20th Army Corps (Russian Empire)

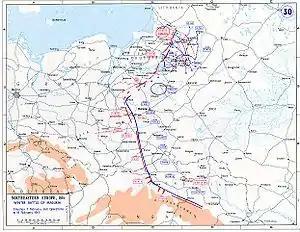
Actions during the winter battle at the Masurian Lakes.

During the Second Battle of the Masurian Lakes, the 20th Army Corps was led by General Pavel Illyich Bulgakov. On February 7, in the middle of a snowstorm, Fritz von Below's German Eighth Army launched a surprise attack, advancing within one week. They inflicted severe casualties on the Imperial Russian Army, resulting in its disorderly withdrawal with many of its soldiers being imprisoned. The greatest loss came when the 20th Army Corps was surrounded by the German Tenth Army in the Augustów Forest. Although many fought their way out, the Corps' remnants surrendered on February 21. A large number of Latvian soldiers were killed, wounded or captured during this battle. This influenced the decision of the Imperial Russian Army to establish the Latvian Riflemen.